Hawiye

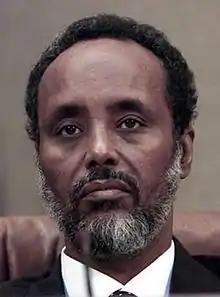
Former Somali President Abdiqasim salad Hassan

The Hawiye also live in their traditional birthplace Ethiopia, holding a sizeable population in the Somali Region of Ethiopia as well as cities like Babile in the Oromia region. In the southern parts of the Somali Region, Hawiye can be found in many zones, and are majority in 3/9 of the zones, namely the Liben zone and the Shabelle zone. They can also be found in many other zones, such as the Afdheer, Dollo, Sitti, Erer, Faafan and Korahe zone.